Water resources management in Egypt

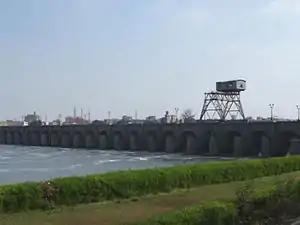
The Delta Barrage on the Damietta branch of the Nile (from downstream)

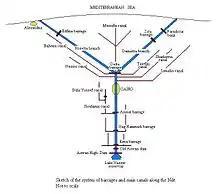
Main irrigation system (schematically)

Irrigation canals are classified into principal canals ("Rayah"), main canals (first level canals), branch canals (second level canals), distribution canals (or third level canals) and irrigation ditches ("Merwas"). Flow in the principal and main canals is continuous; in the branch and distribution canals it is on a rotation basis. However, the government supports a process of converting some of the lower-level canals gradually to continuous flow. Farmers pump water from the to irrigate fields (lift: about 0.5–1.5 m). A typically serves an area of 50 to 200 feddan (20 to 80 hectares). In areas where there is no formal operational structure for proper water distribution, the tail-end users usually are not getting enough water to maintain crops. Water user associations have been formed beginning in the 1990s to better distribute water among farmers on a and to rationalize pumping, with the aim of reducing water abstraction, pumping costs and to increase yields.